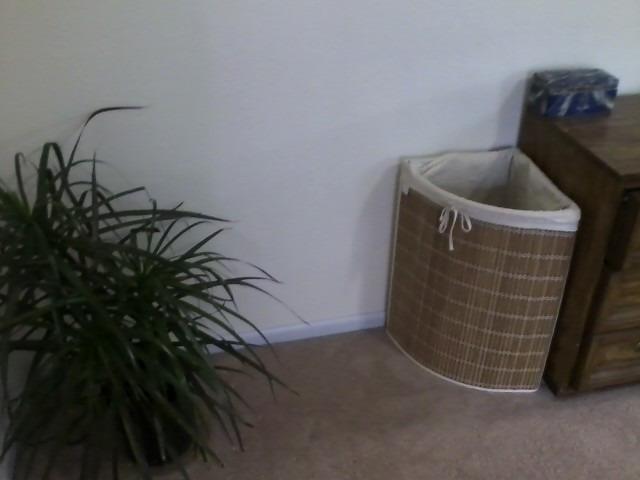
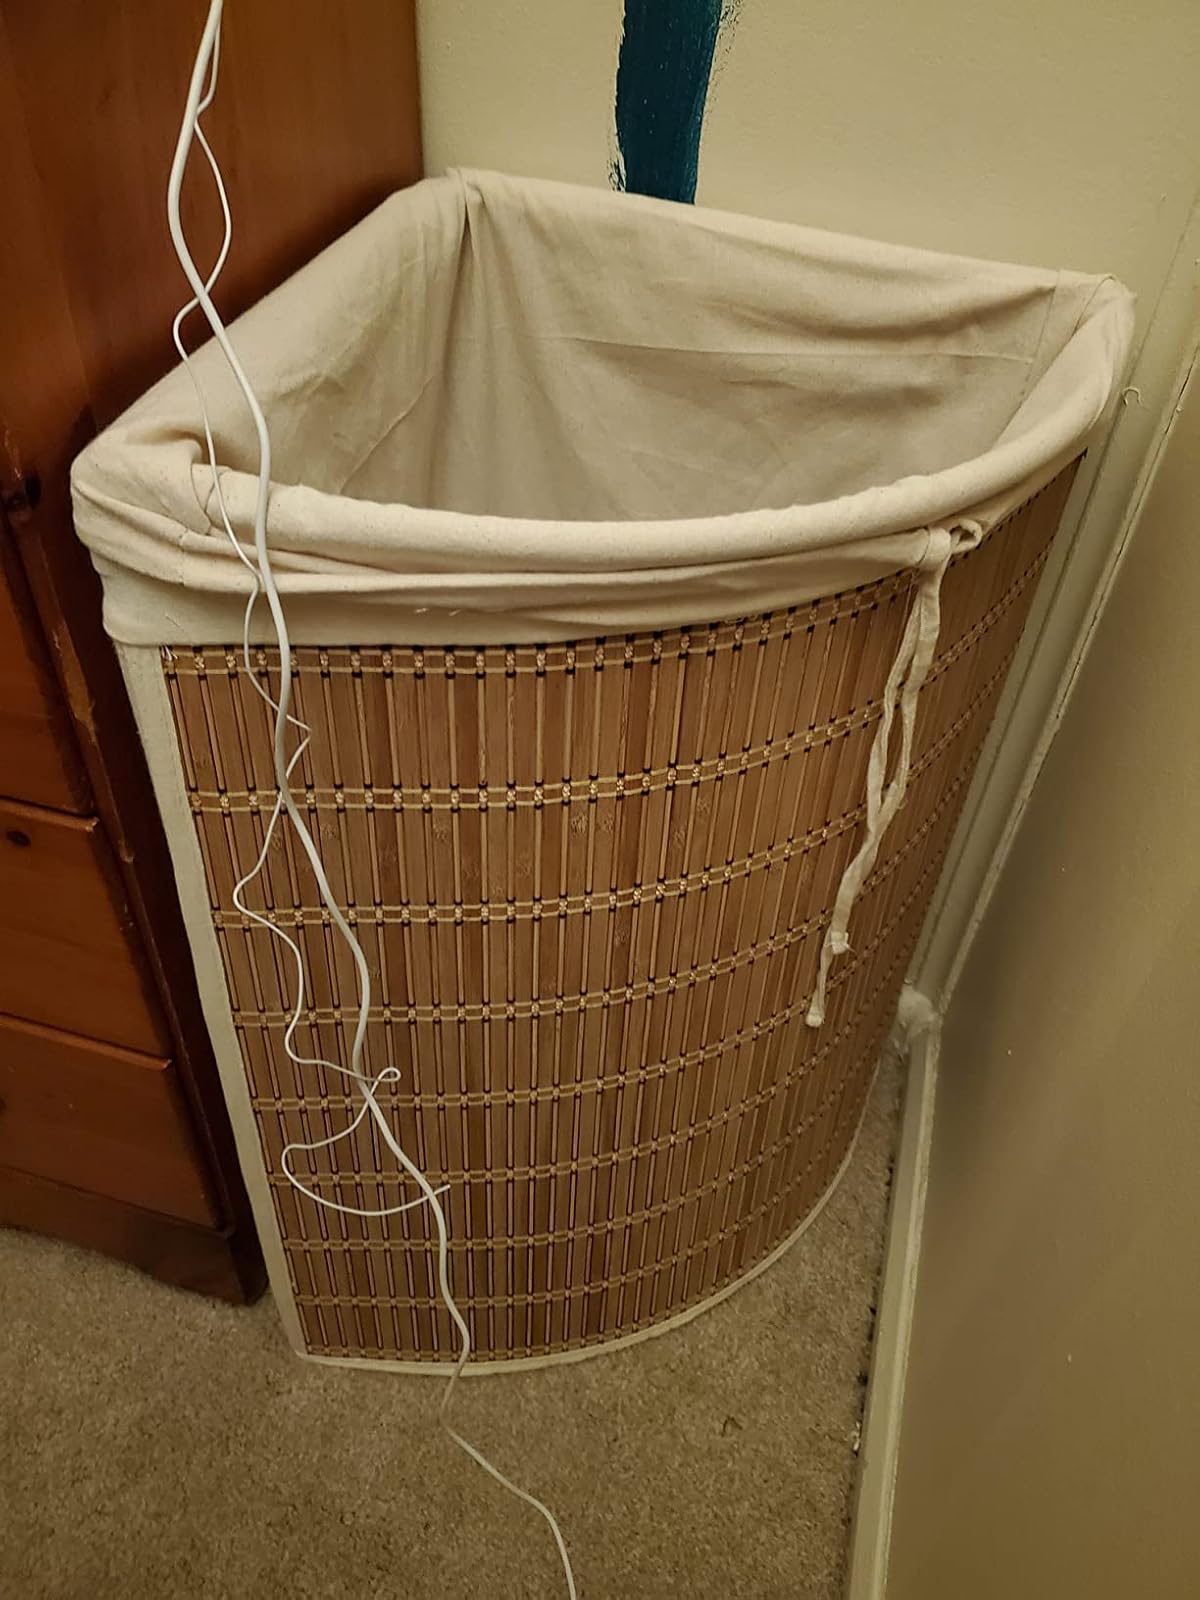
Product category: items_hamper
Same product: yes